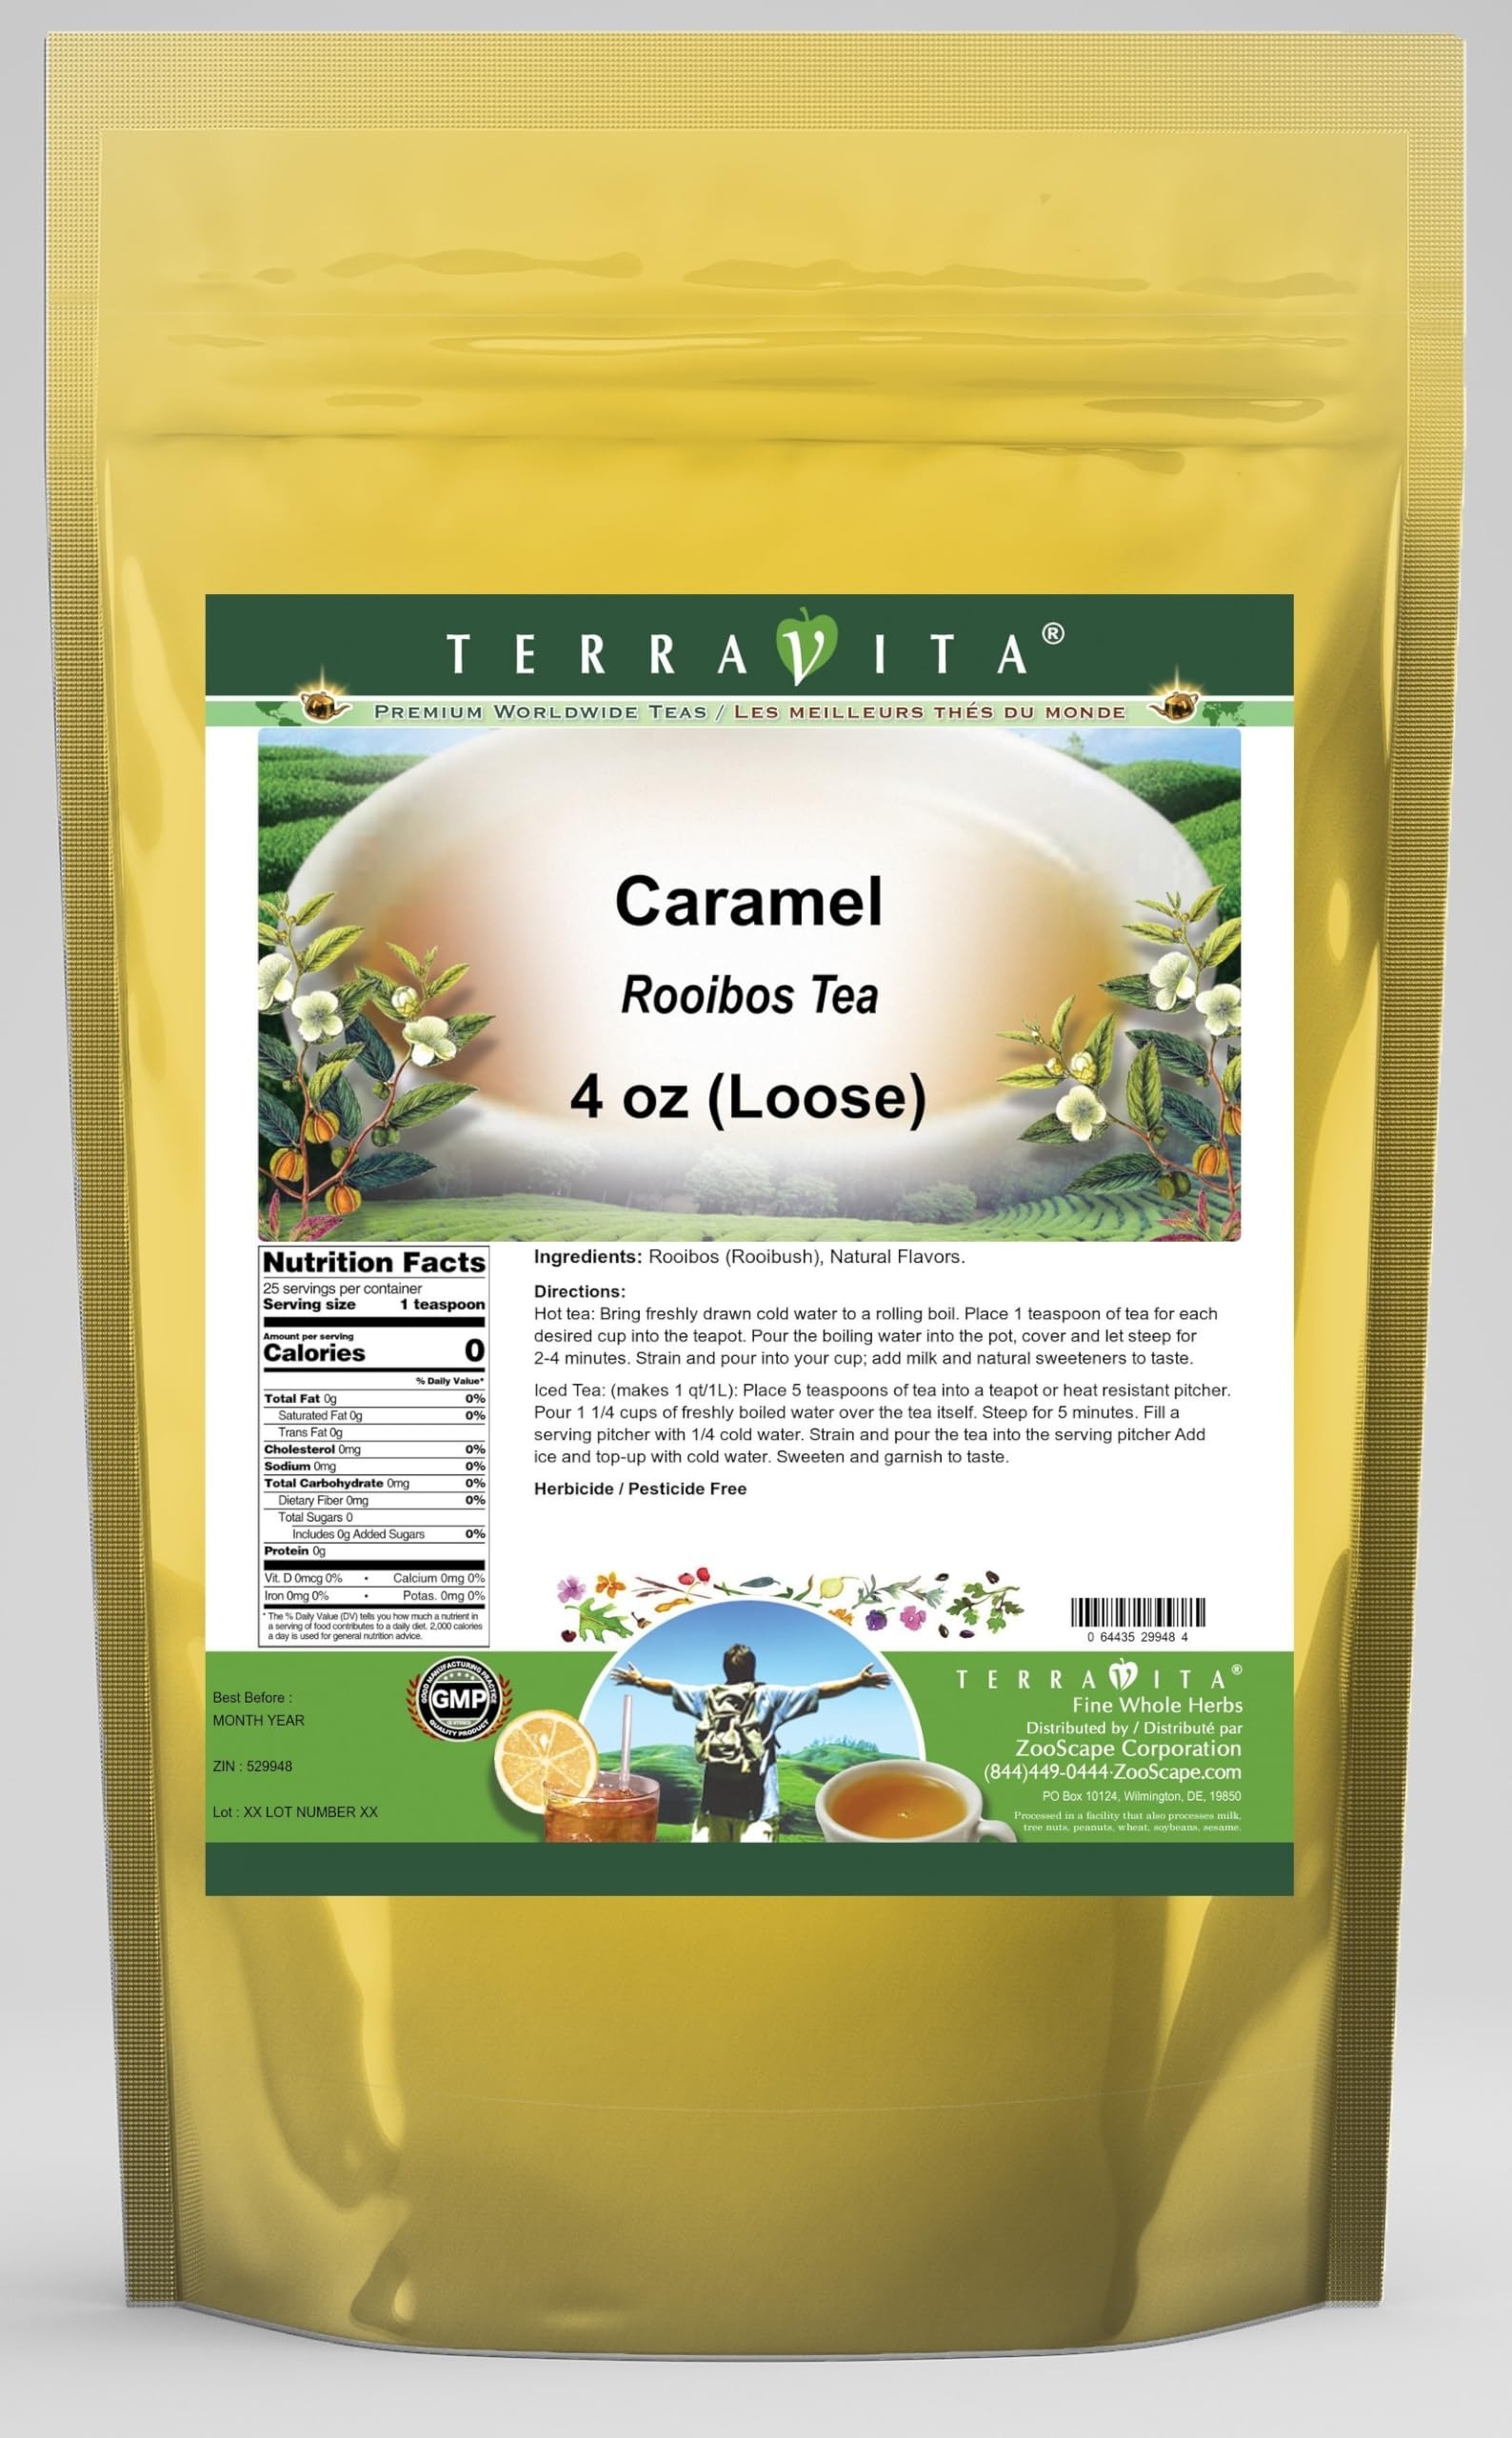
Item Name: Caramel Rooibos Tea (Loose) (4 oz, ZIN: 529948) - 2 Pack
Bullet Point 1: Our Caramel Rooibos Tea is a delightful flavored Rooibos tea you will enjoy anytime! - Ingredients: Rooibos tea and natural caramel flavor.
Bullet Point 2: No fillers.
Bullet Point 3: Manufacturer: TerraVita
Bullet Point 4: Size: 4 oz
Bullet Point 5: Loose Leaf Rooibos Tea - Packed in a convenient upright pouch!
Product Description: Our Caramel Rooibos Tea is a delightful flavored Rooibos tea you will enjoy anytime! - Ingredients: Rooibos tea and natural caramel flavor. - Hot tea brewing method: Bring freshly drawn cold water to a rolling boil. Place 1 teaspoon of tea for each desired cup into the teapot. Pour the boiling water into the pot, cover and let steep for 2-4 minutes. Strain and pour into your cup; add milk and natural sweeteners to taste. - Iced tea brewing method: (to make 1 liter/quart): Place 5 teaspoons of tea into a teapot or heat resistant pitcher. Pour 1 1/4 cups of freshly boiled water over the tea itself. Steep for 5 minutes. Fill a serving pitcher with 1/4 cold water. Strain and pour the tea into the serving pitcher Add ice and top-up with cold water. Sweeten and garnish to taste. - TerraVita is an exclusive line of premium-quality, natural source products that use only the finest, purest and most potent ingredients found around the world. TerraVita is hallmarked by the highest possible standards of purity, potency, stability and freshness. All of our products are prepared with the highest elements of quality control, from raw materials through the entire manufacturing process, up to and including the moment that the bottles or bags are sealed for freshness and shipped out to you. Our highest possible standards are certified by independent laboratories and backed by our personal guarantee. - TerraVita exists to meet and ensure your family's health and wellness without the harmful effects of chemicals and health products. We strive to make all of our products affordable and reliable and are constantly searching the market to maintain our affordability and to look for new ways to serve you and the ones you love. TerraVita has become a trusted household name for many families and
Value: 8.0
Unit: Ounce

Price: 34.5